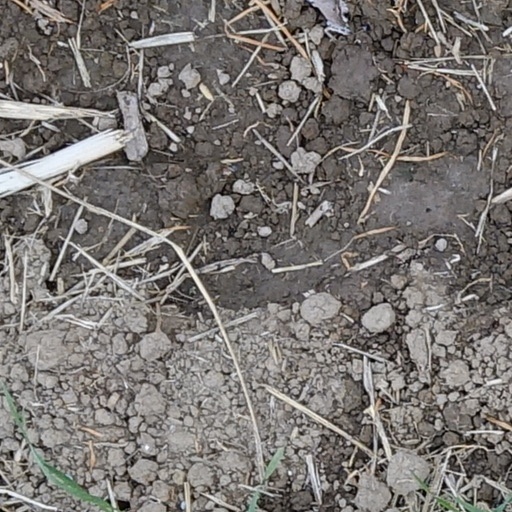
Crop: wheat